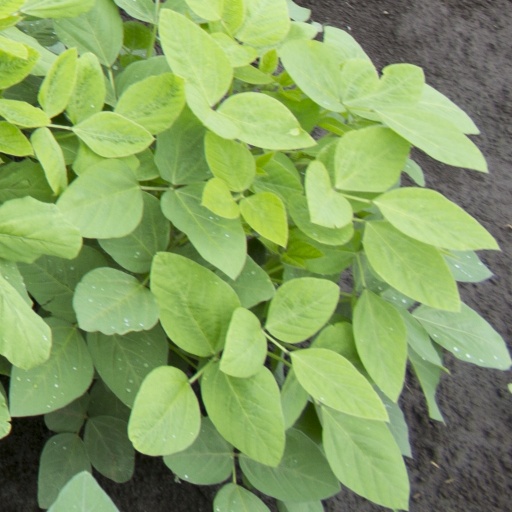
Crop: soybean